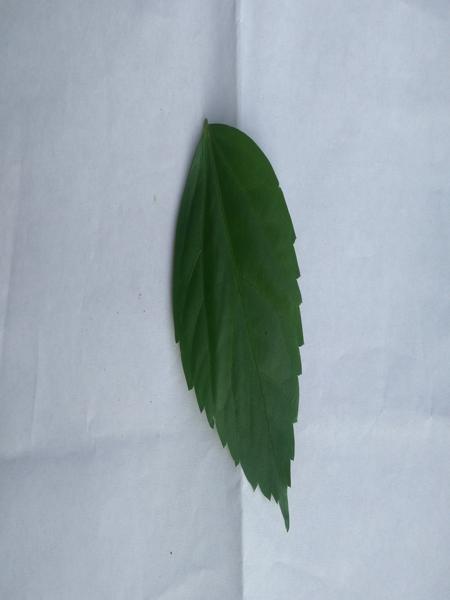
Plant: Hibiscus